Scribe

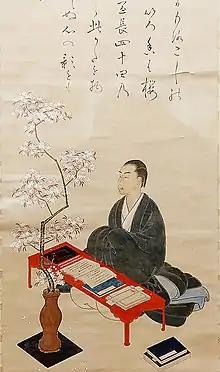
Self-portrait (1773) of the "kokugaku" literary scholar Motoori Norinaga

The earliest known examples of writing in China are a body of inscriptions made on bronze vessels and oracle bones during the late Shang dynasty, with the very oldest dated to . It was originally used for divination, with characters etched onto turtle shells to interpret cracks caused by exposure to heat. By the sixth century BCE, scribes were producing books using bamboo and wooden slips. Each strip contained a single column of script, and the books were bound together with hemp, silk, or leather. China is well-known as being the place where paper was originally invented, likely by an imperial eunuch named Cai Lun in 105 CE. The invention of paper allowed for the later invention of woodblock printing, where paper was rubbed onto an inked slab to copy the characters. Despite this invention, calligraphy remained a prized skill due to the belief that "the best way to absorb the contents of a book was to copy it by hand".